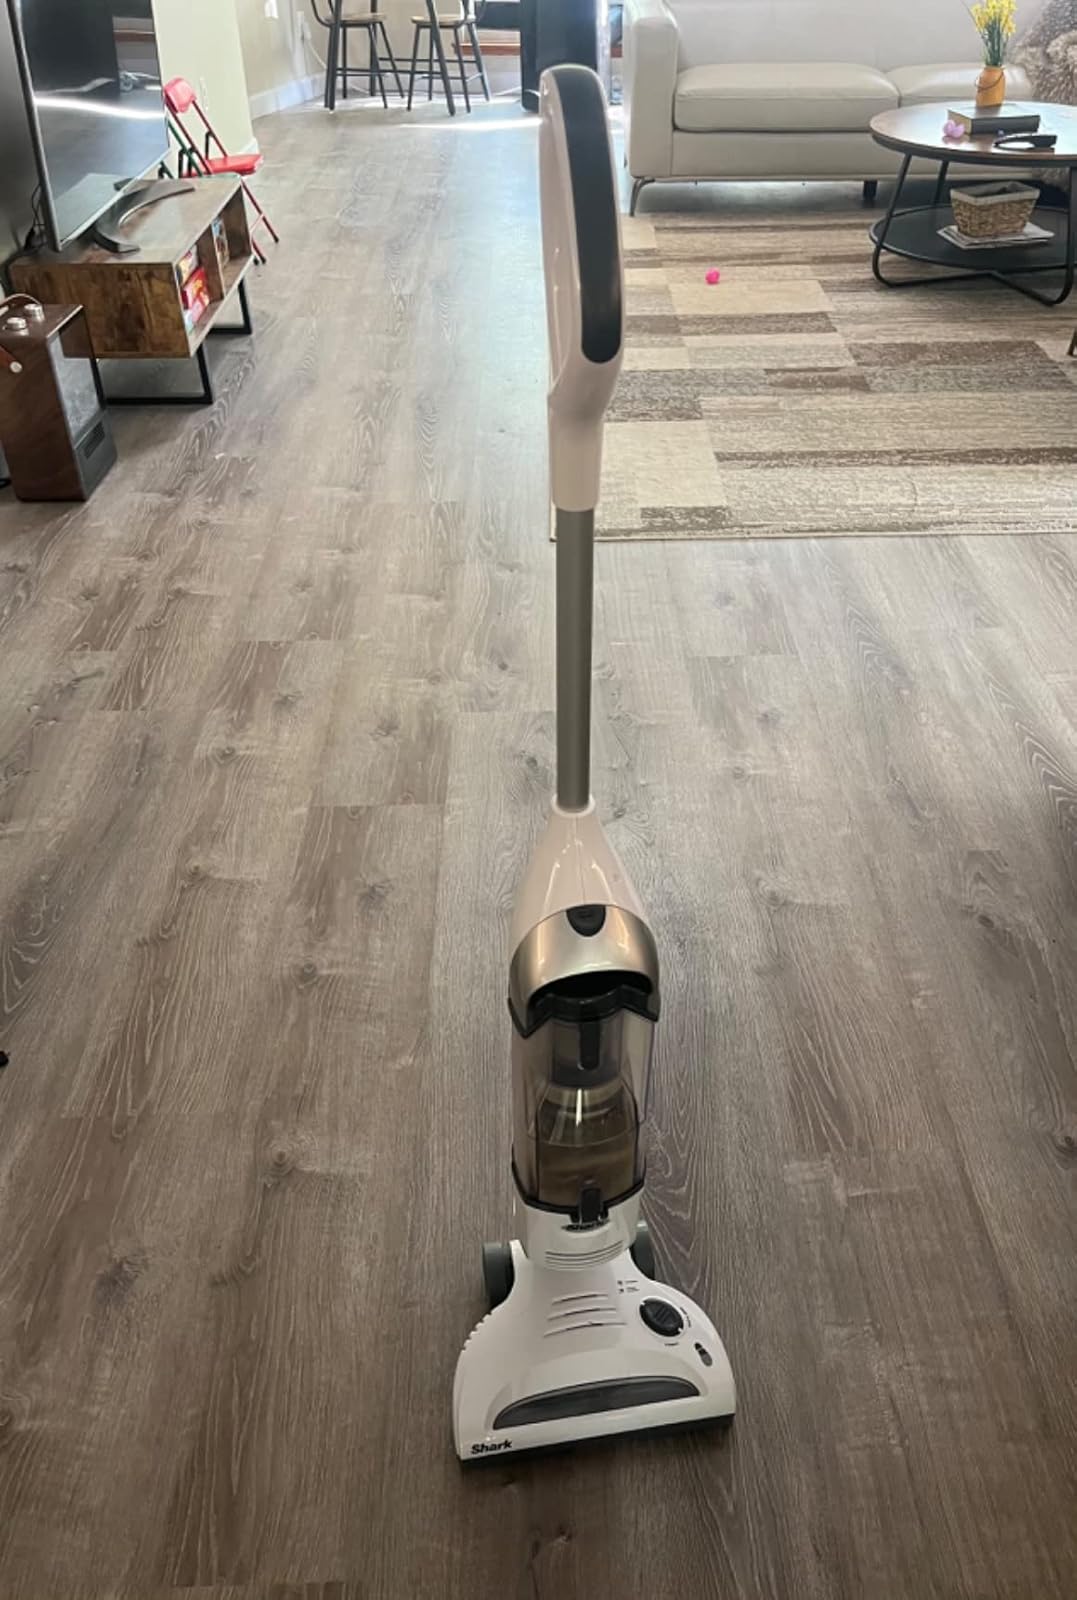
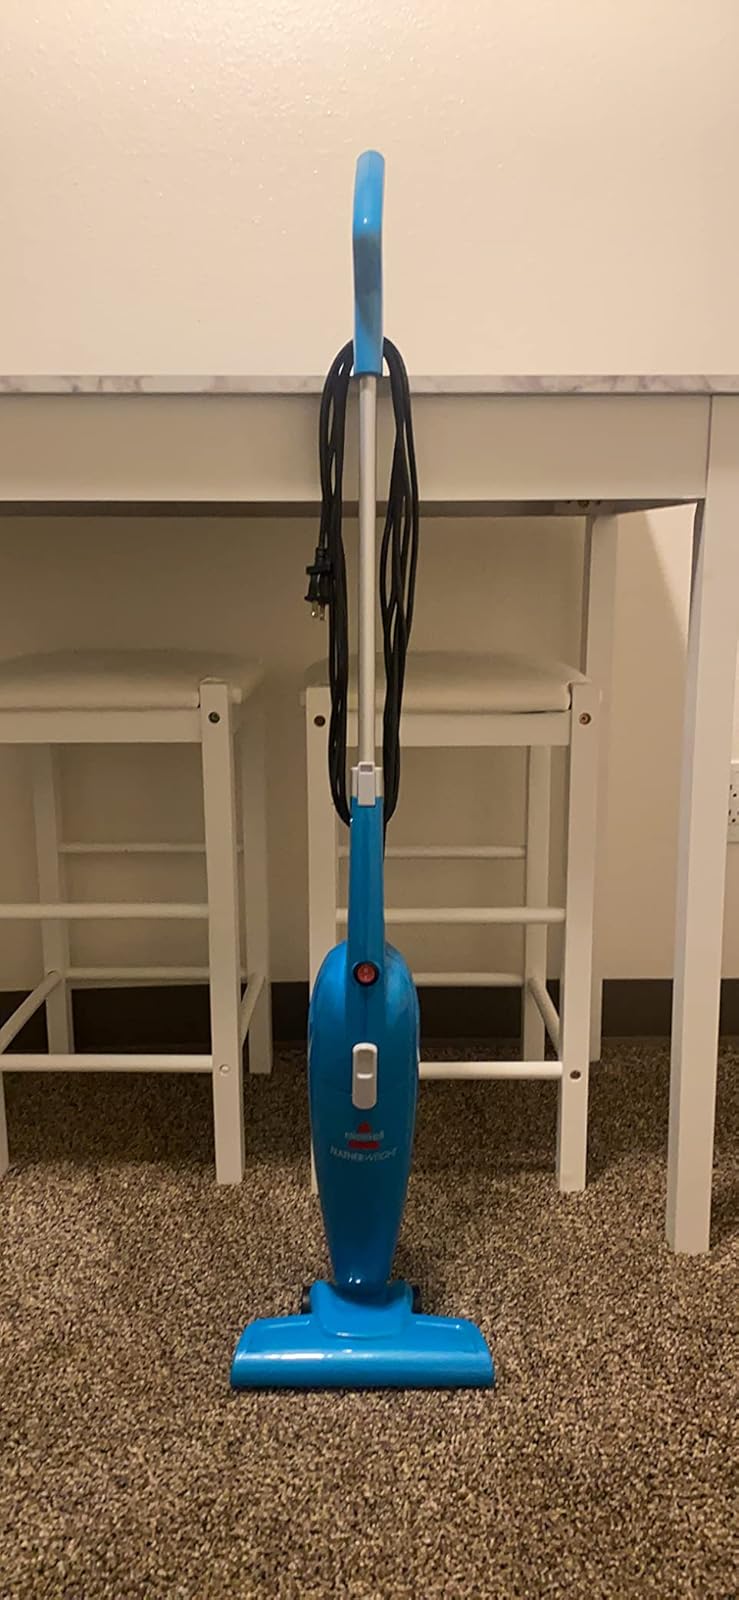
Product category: items_vacuum
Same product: no